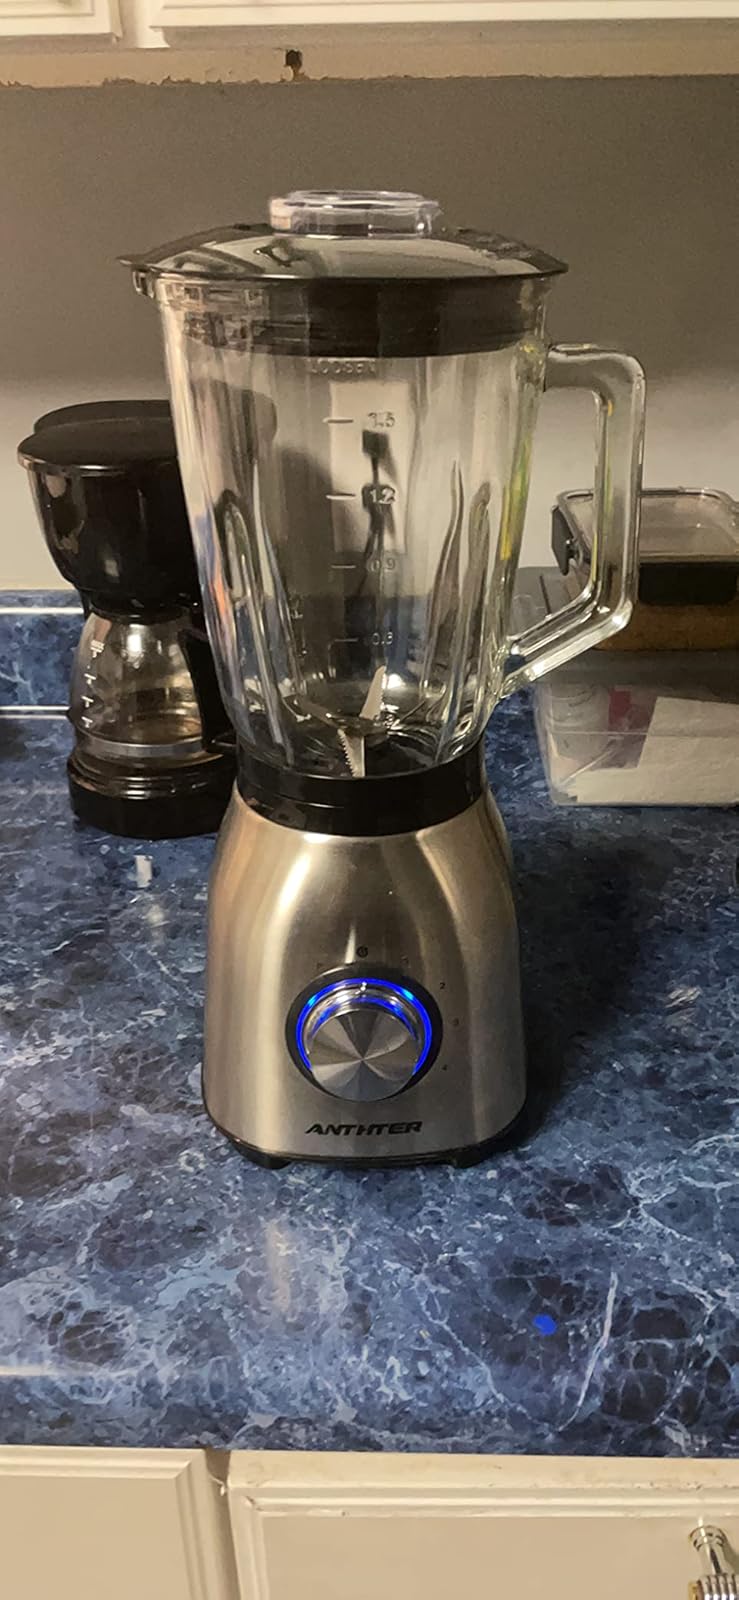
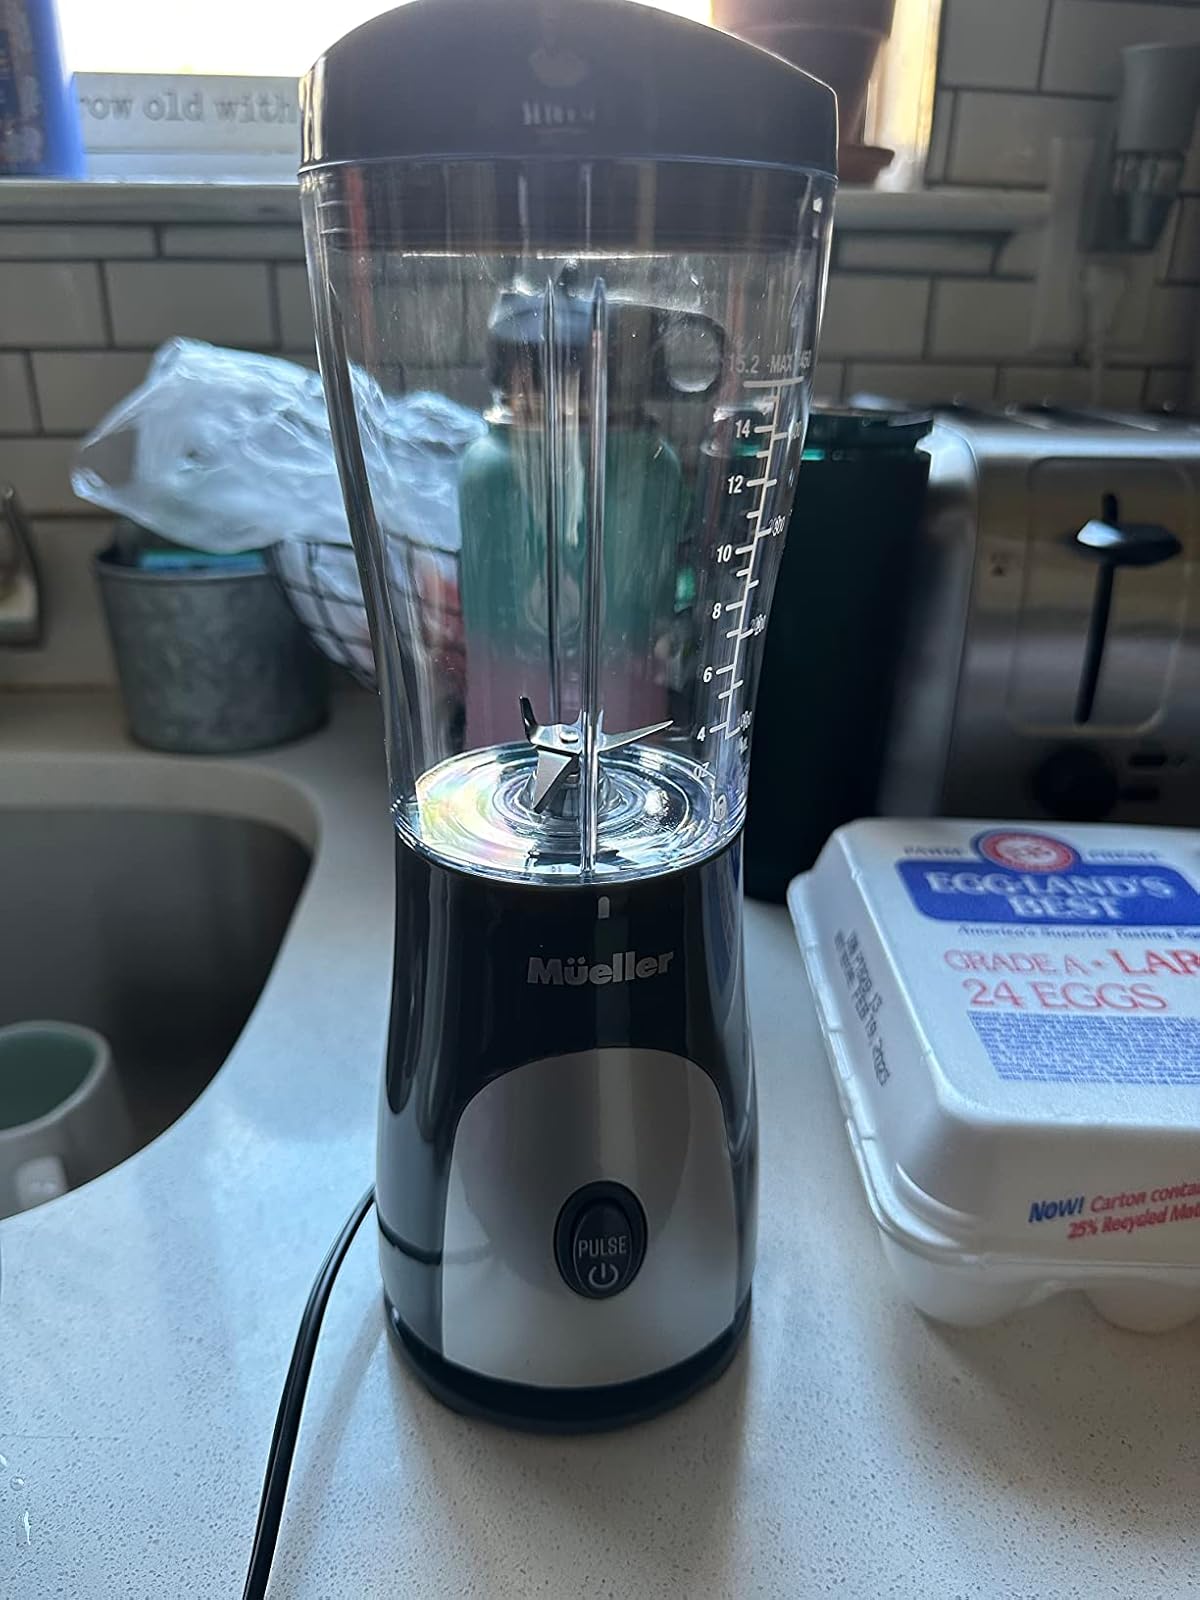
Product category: items_blender
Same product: no